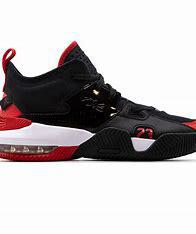
Brand: Jordan
Model: Stay Loyal 2